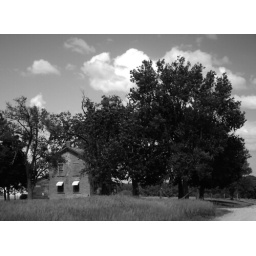
Old stone farm house on 107th Street (East of Vawter Cemetery) in Shawnee County, Kansas. Taken 3 June 2008.